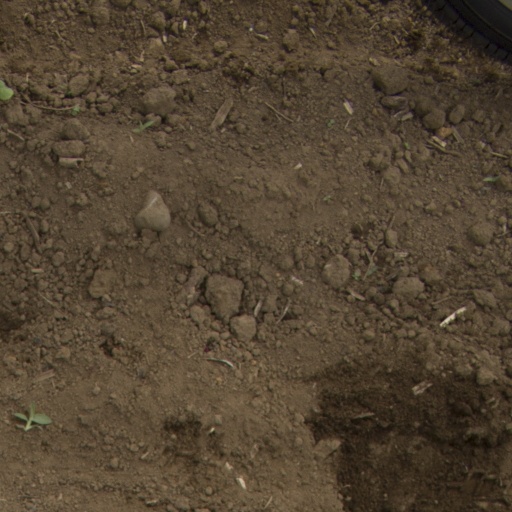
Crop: Jerusalem artichoke